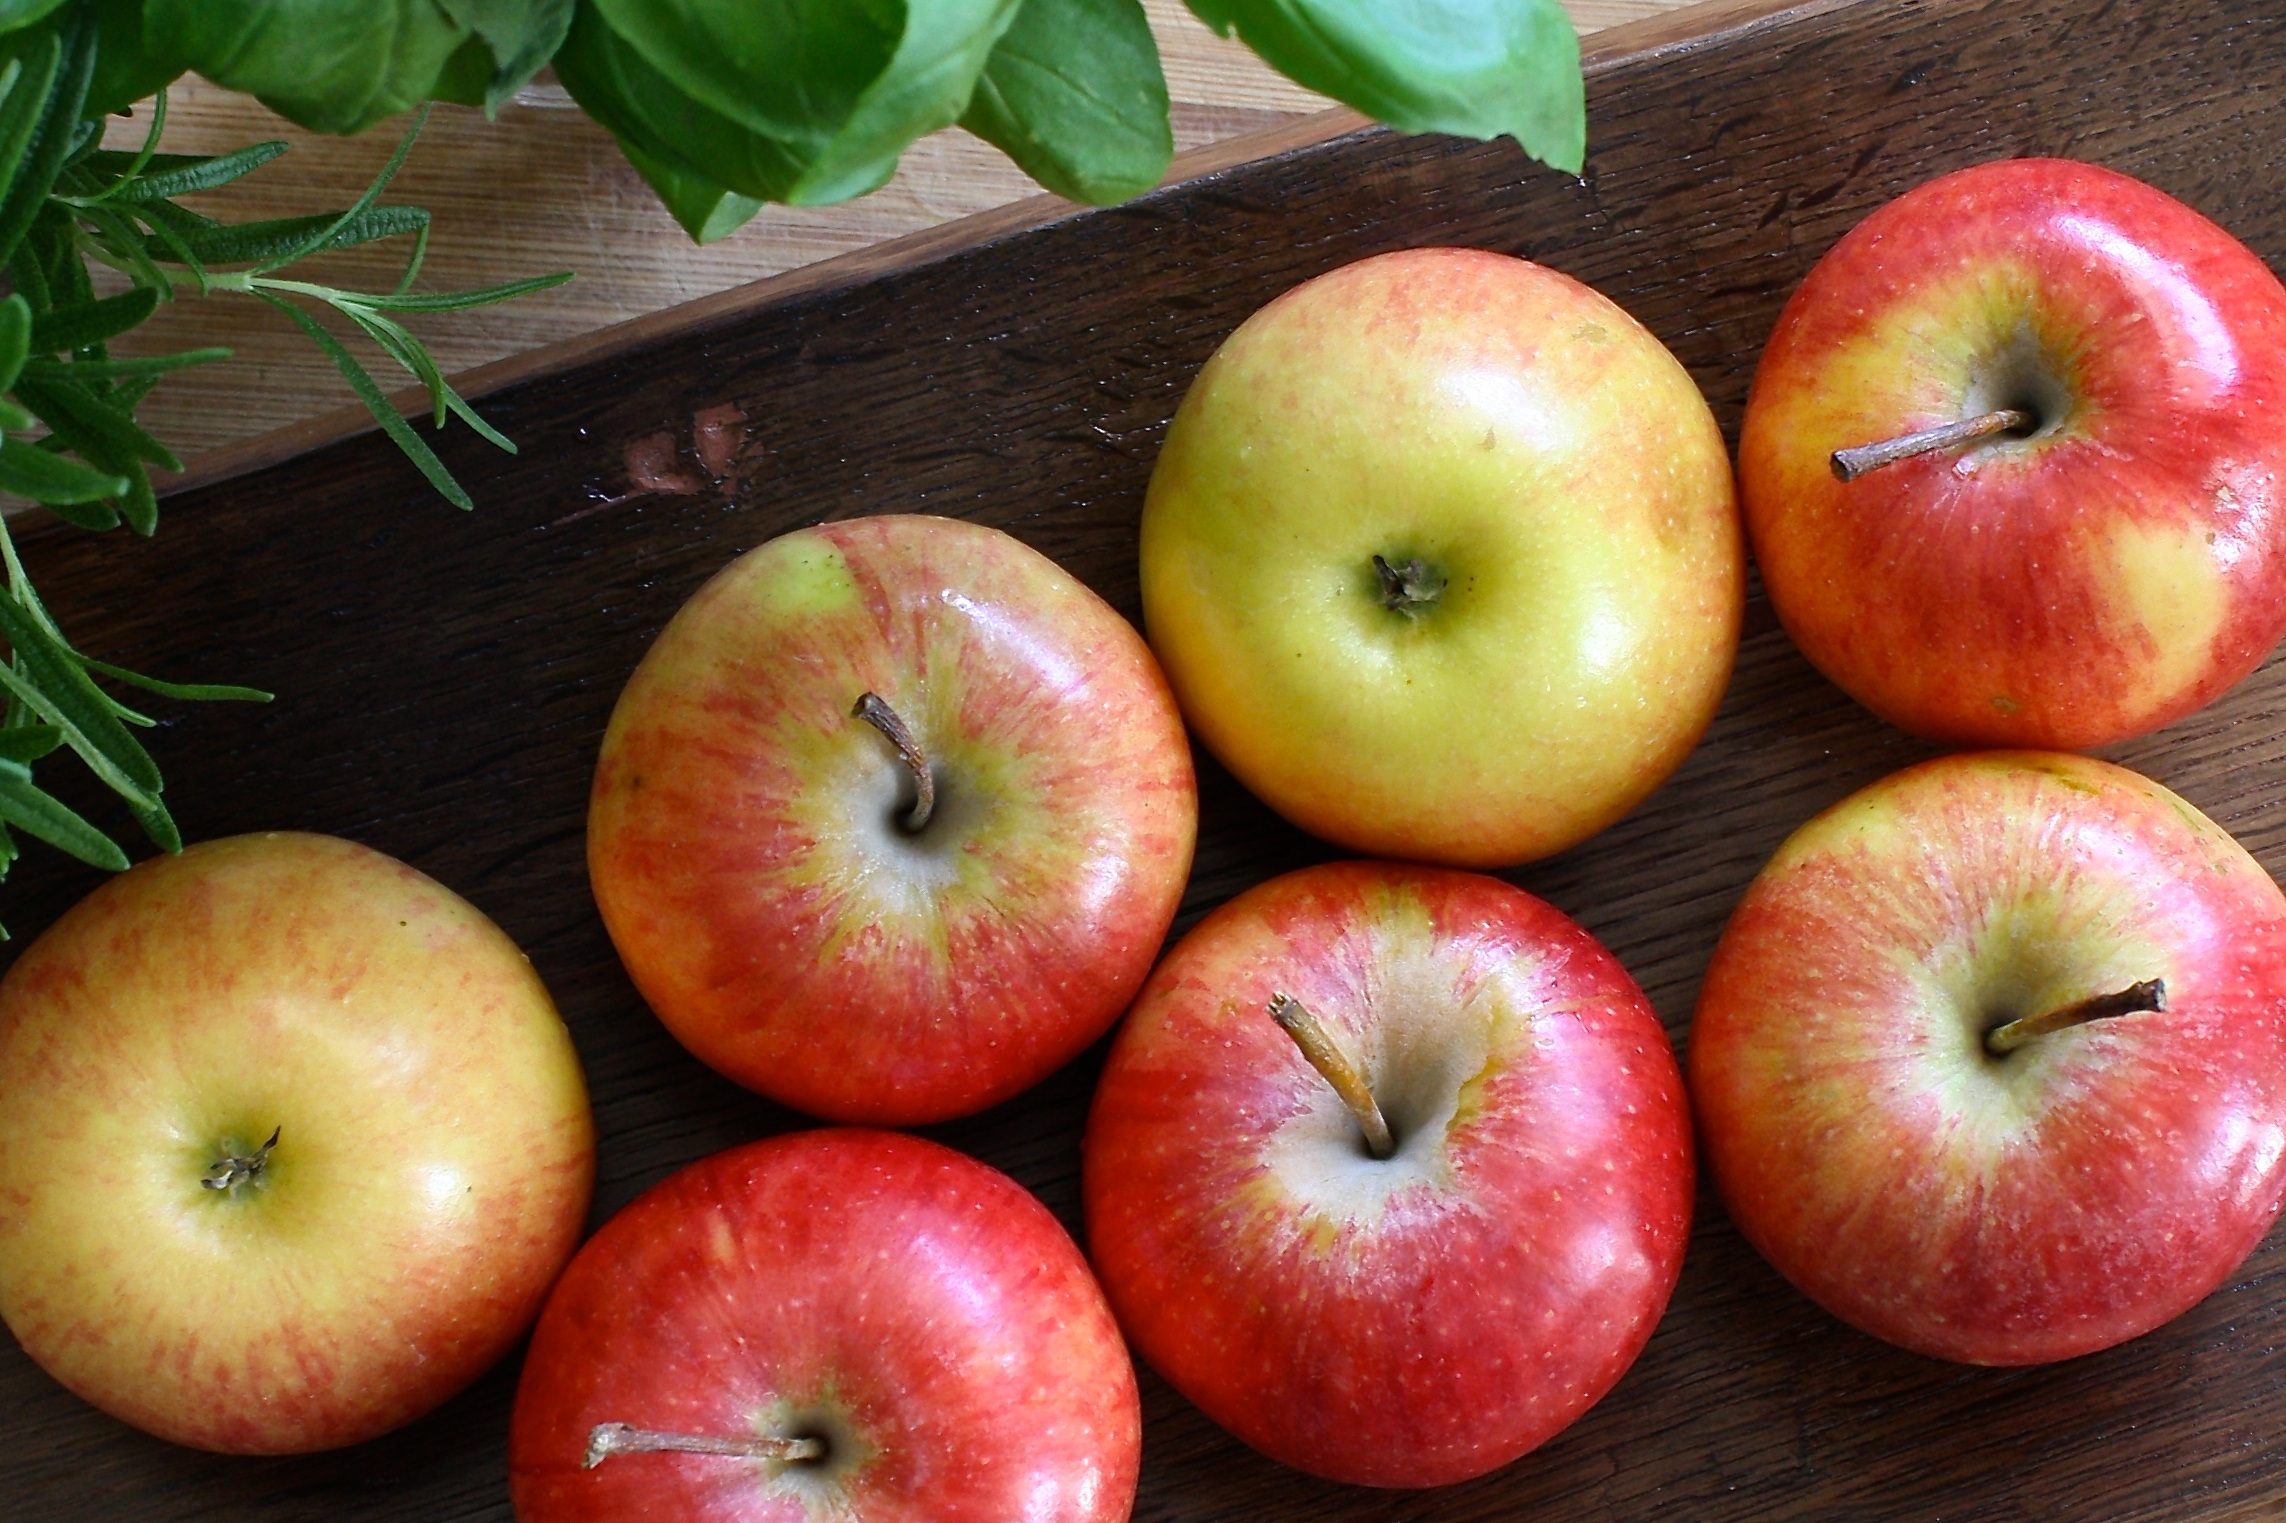
apple, plant, wood, fruit, summer, food, green, red, produce, natural, fresh, weight, lifestyle, healthy, delicious, juice, fresh fruit, vitamin, eating, nutrition, vegetarian, loss, diet, healthy food, healthy eating, organic, dieting, flowering plant, rose family, fruits and vegetables, healthy lifestyle, eating healthy, healthy diet, health food, land plant, rose order